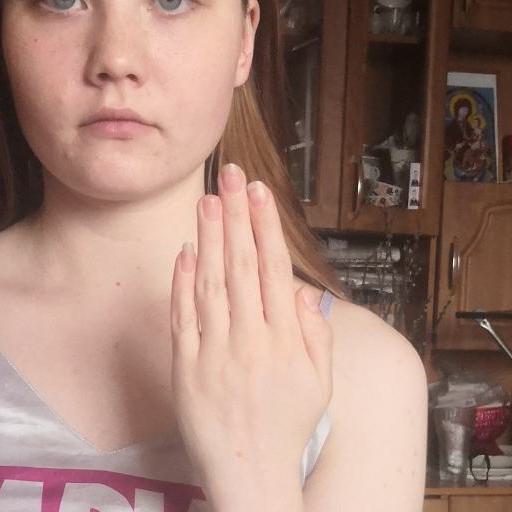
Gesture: stop_inverted